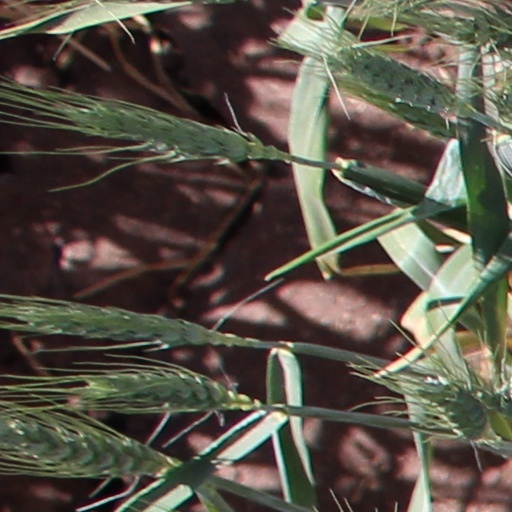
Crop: wheat